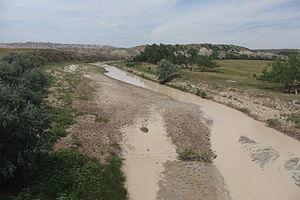
La White River - Dans le ""Badlands National Park"", Dakota du Sud - Vue du pont sur la piste BIA Hwy2 - Cuny Table Road"
La White River est une rivière qui coule dans les États du Nebraska et du Dakota du Sud, aux États-Unis.